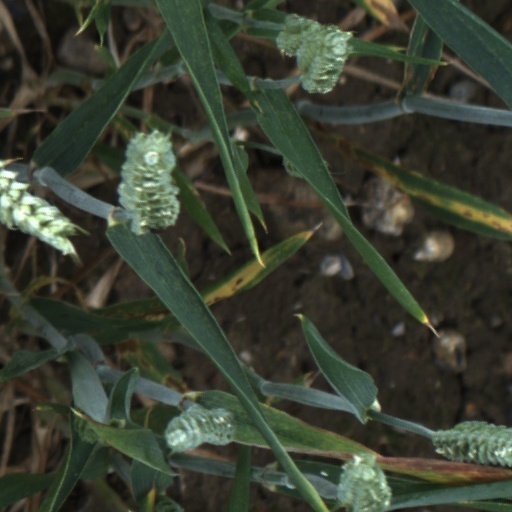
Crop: wheat